Black Butterfly (2017 film)

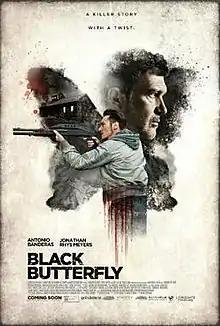
Theatrical release poster

Black Butterfly is a 2017 American thriller film directed by Brian Goodman and written by Marc Frydman and Justin Stanley. The film stars Antonio Banderas, Jonathan Rhys Meyers, Piper Perabo, Abel Ferrara, Vincent Riotta and Nathalie Rapti Gomez. It was released on May 26, 2017, by Lionsgate Premiere. It is based on a 2008 French television film, "Papillon Noir", directed by Christian Faure.